Love in Idleness (horse)

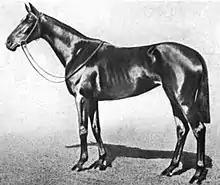

Love in Idleness (1918 – 1939) was a British Thoroughbred racehorse and broodmare. Her diminutive stature and courageous racing style made her one of the most popular horses of her time. She showed very promising form as a two-year-old in 1920 when she won four time from five starts. In the following year she was arguably the best three-year-old filly in England as she won the Epsom Oaks, Sandringham Stakes, Yorkshire Oaks and Park Hill Stakes. After retiring from racing he had some success as a dam of winners.